Answer in natural language. Considering the relative positions, is black lshaped countertop above or below silver doubledoor refrigerator? Choose between the following options: below or above
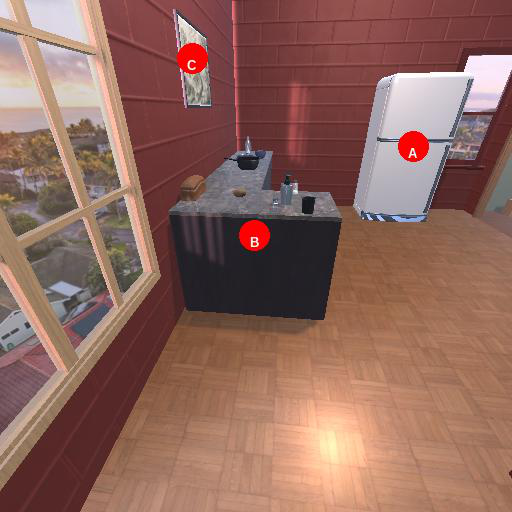
<answer>below</answer>